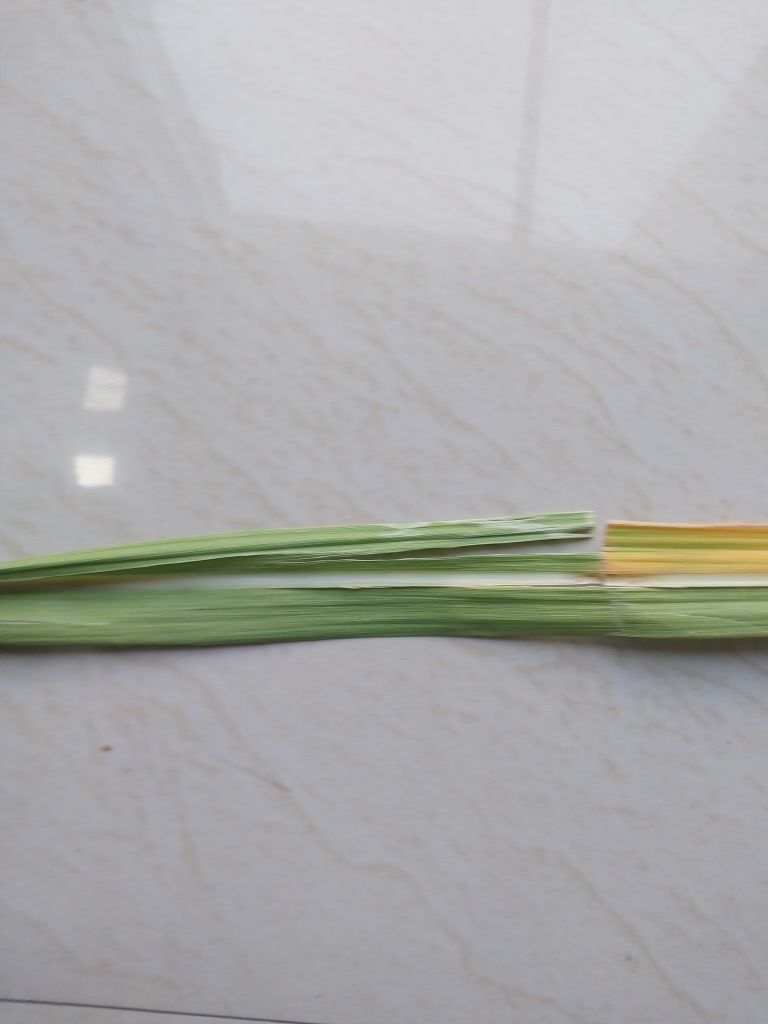
Label: Brown Spot